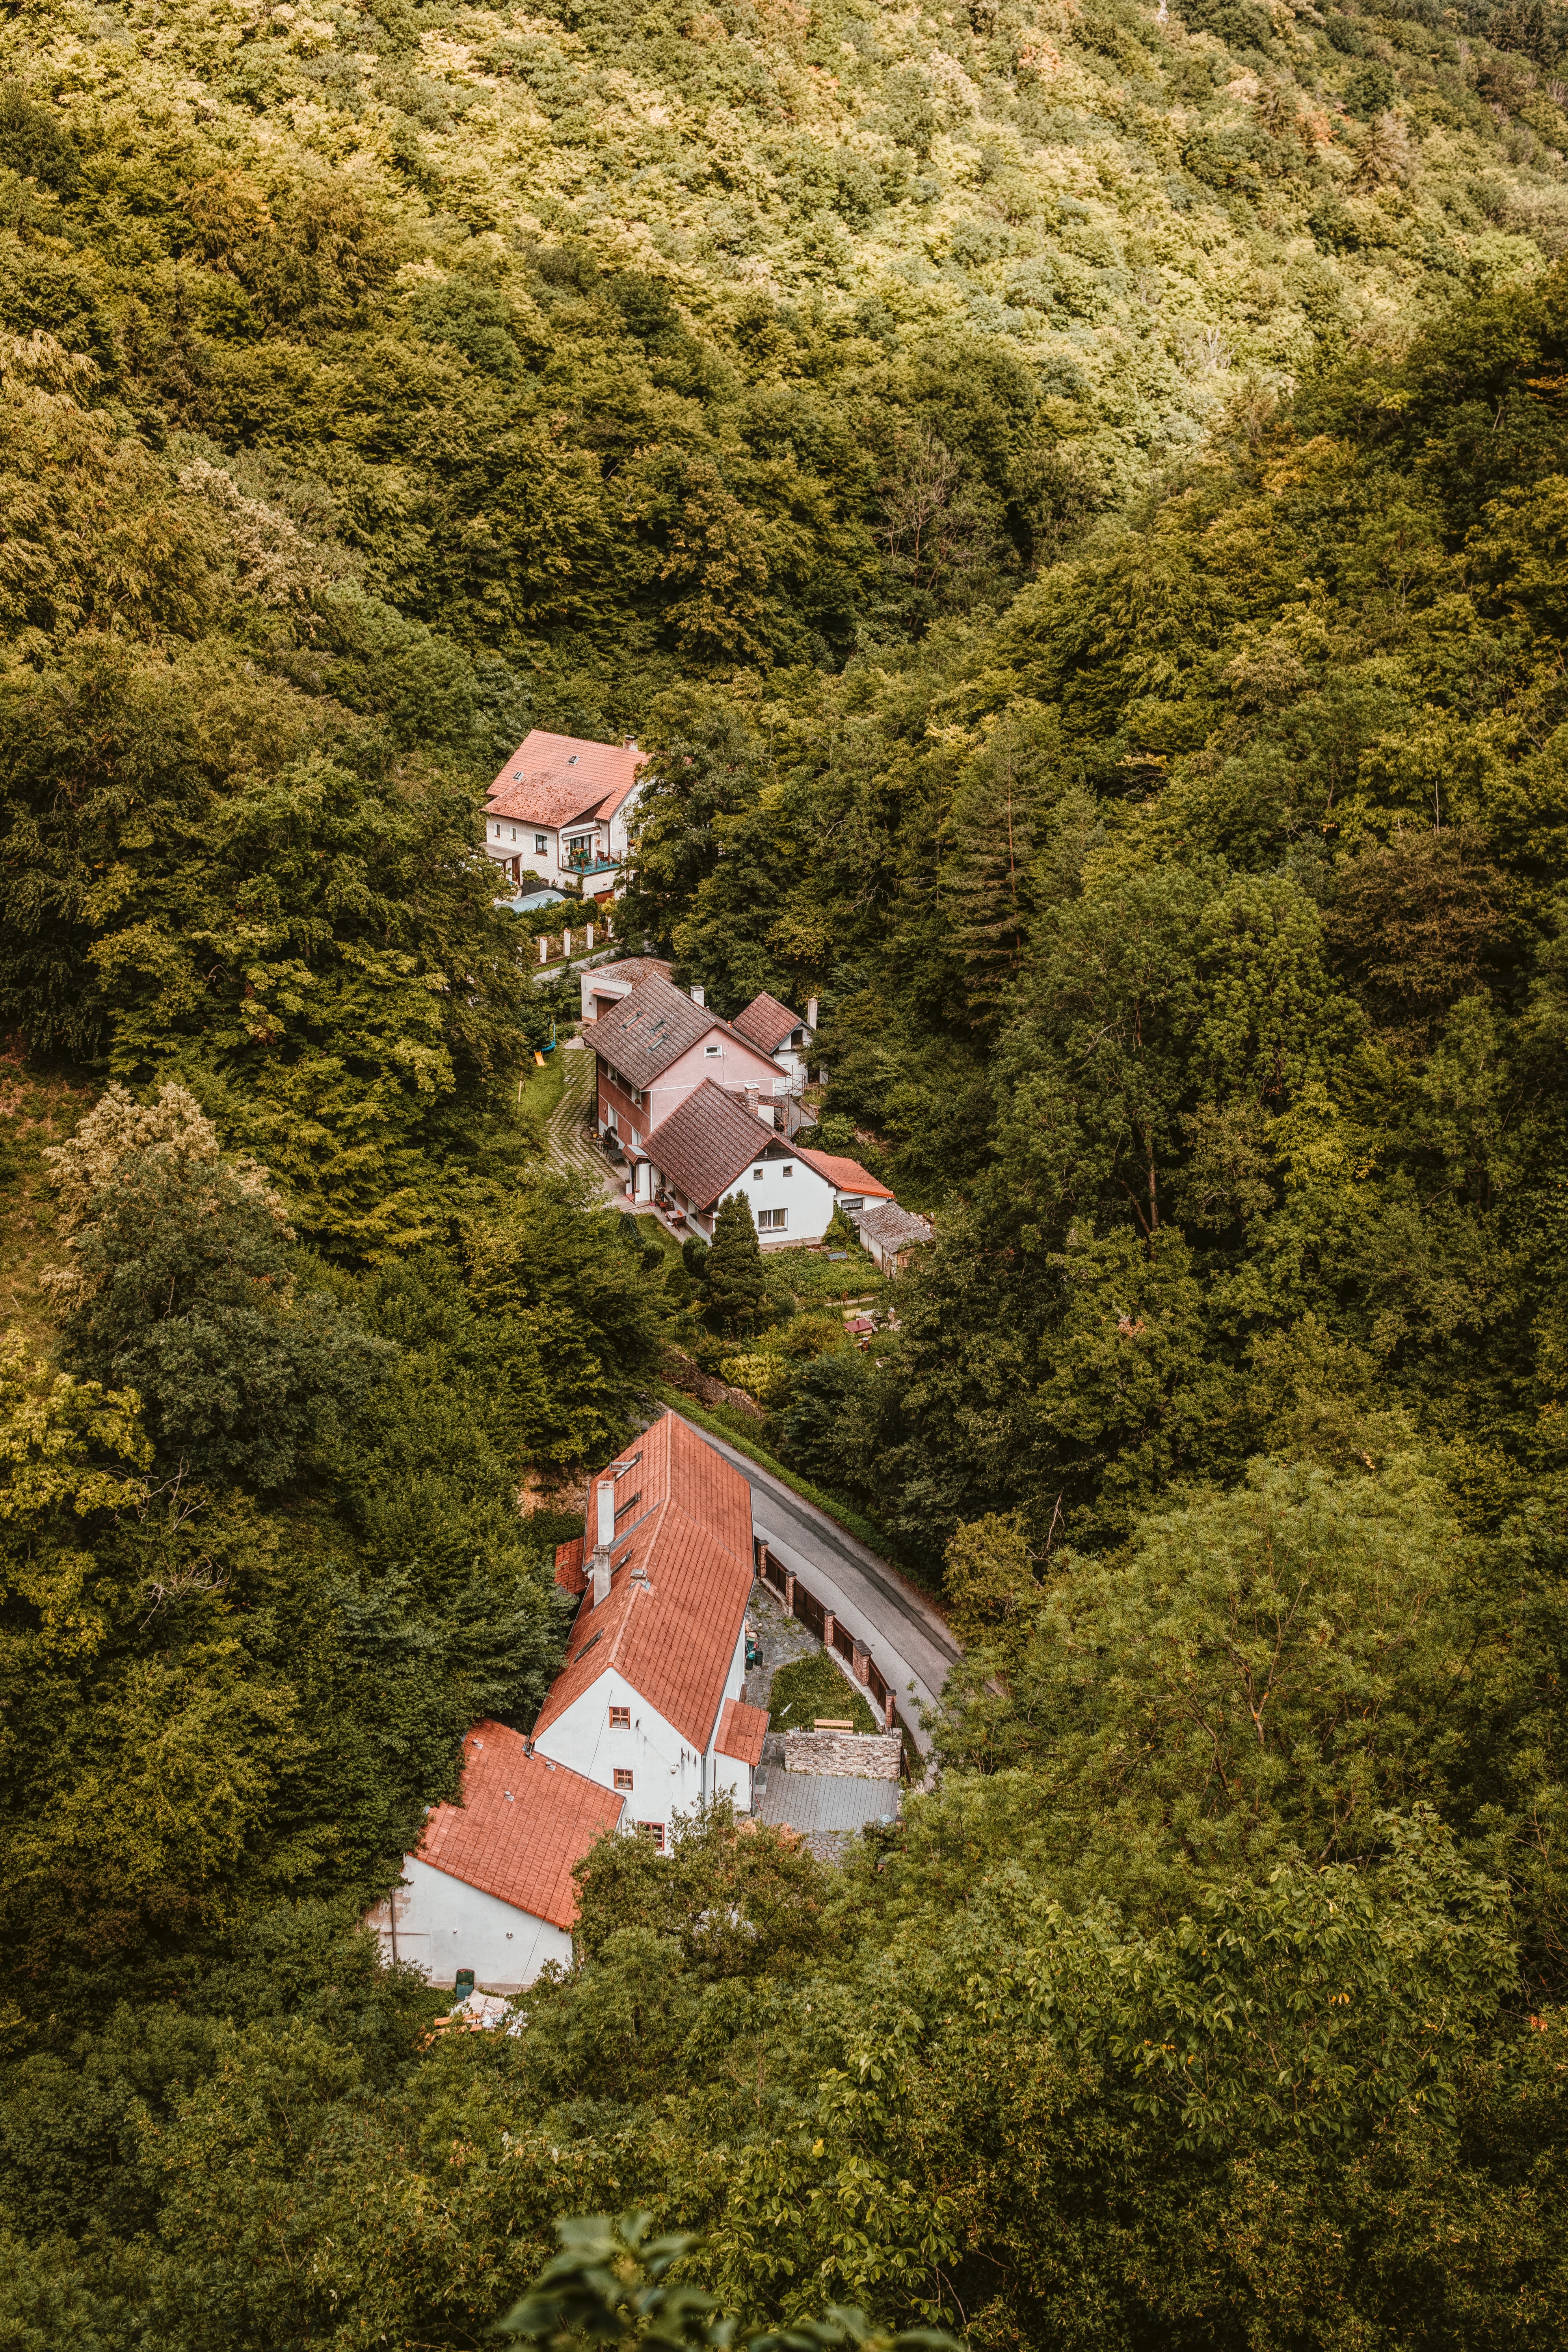
green, vegetation, tree, house, leaf, plant, photography, forest, architecture, landscape, vacation, recreation, shrub, roof, aerial photography, adventure, garden, city, tourism